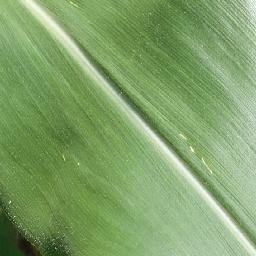
Label: Corn___healthy